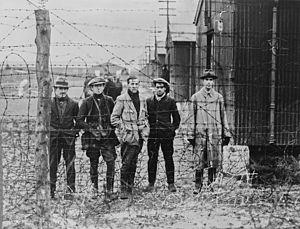
Dans un camp de prisonniers Sinn Feiners en Irlande.
En Irlande, la Première Guerre mondiale est précédée d'une crise politique intérieure quant à l'autonomie du pays vis-à-vis de la couronne britannique. Le Home Rule voté en 1912 semble être sur le point d'être appliqué lorsque survient le conflit mondial. L'irruption de la guerre suspend ce Home Rule via le Suspendory Act. Cette décision pousse à la fois ses opposants et ses défenseurs à prendre part au combat pour défendre des buts divergents. Chacune des deux fractions de la population, les nationalistes du Sud souhaitant l'indépendance du pays et les unionistes du Nord, avaient créé une milice tant l'affrontement pour l'autonomie semblait imminent. En 1914, le pays est donc au bord de la guerre civile, mais la Grande Guerre interrompt ce processus qui reprend aussitôt le conflit mondial achevé. L'histoire de l'Irlande dans le conflit mondial de 1914-1918 est celle d'un pays divisé où chacune des franges de la population part au front au nom d'idéologies différentes et dans l'espoir de voir régler le problème de la partition. Il faut attendre plusieurs décennies avant que s'effectue la réhabilitation du rôle de l'Irlande dans la Grande Guerre au côté de l'Empire britannique.